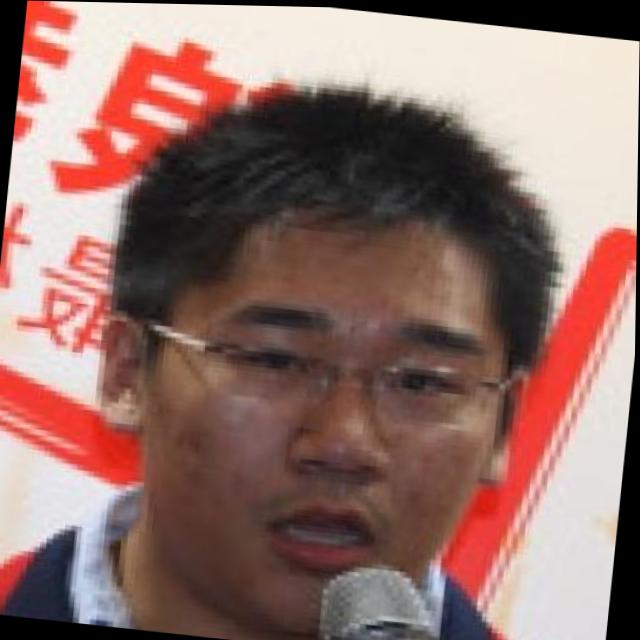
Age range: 13-20